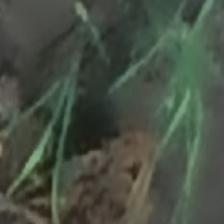
Label: clustered